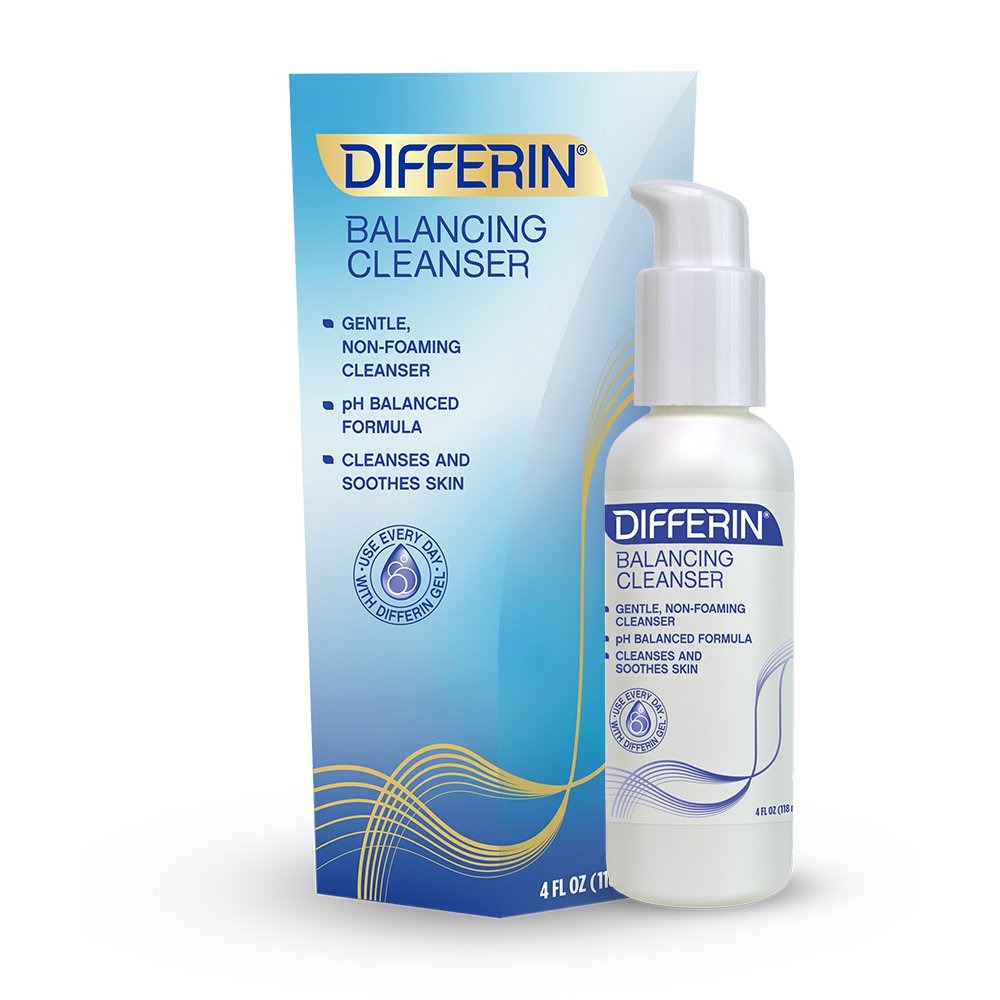
Item Name: Differin Balancing Cleanser, 4 Ounce
Bullet Point 1: Lightweight facial moisturizer
Bullet Point 2: Suitable for everyday use with Differin Gel Retinoid Acne Treatment
Bullet Point 3: Hydrates and helps balance moisture in your skin
Bullet Point 4: Gentle, pH balanced formula is non-medicated
Bullet Point 5: Hypoallergenic, paraben free and non-comodogenic
Value: 4.0
Unit: ounce

Price: 17.73